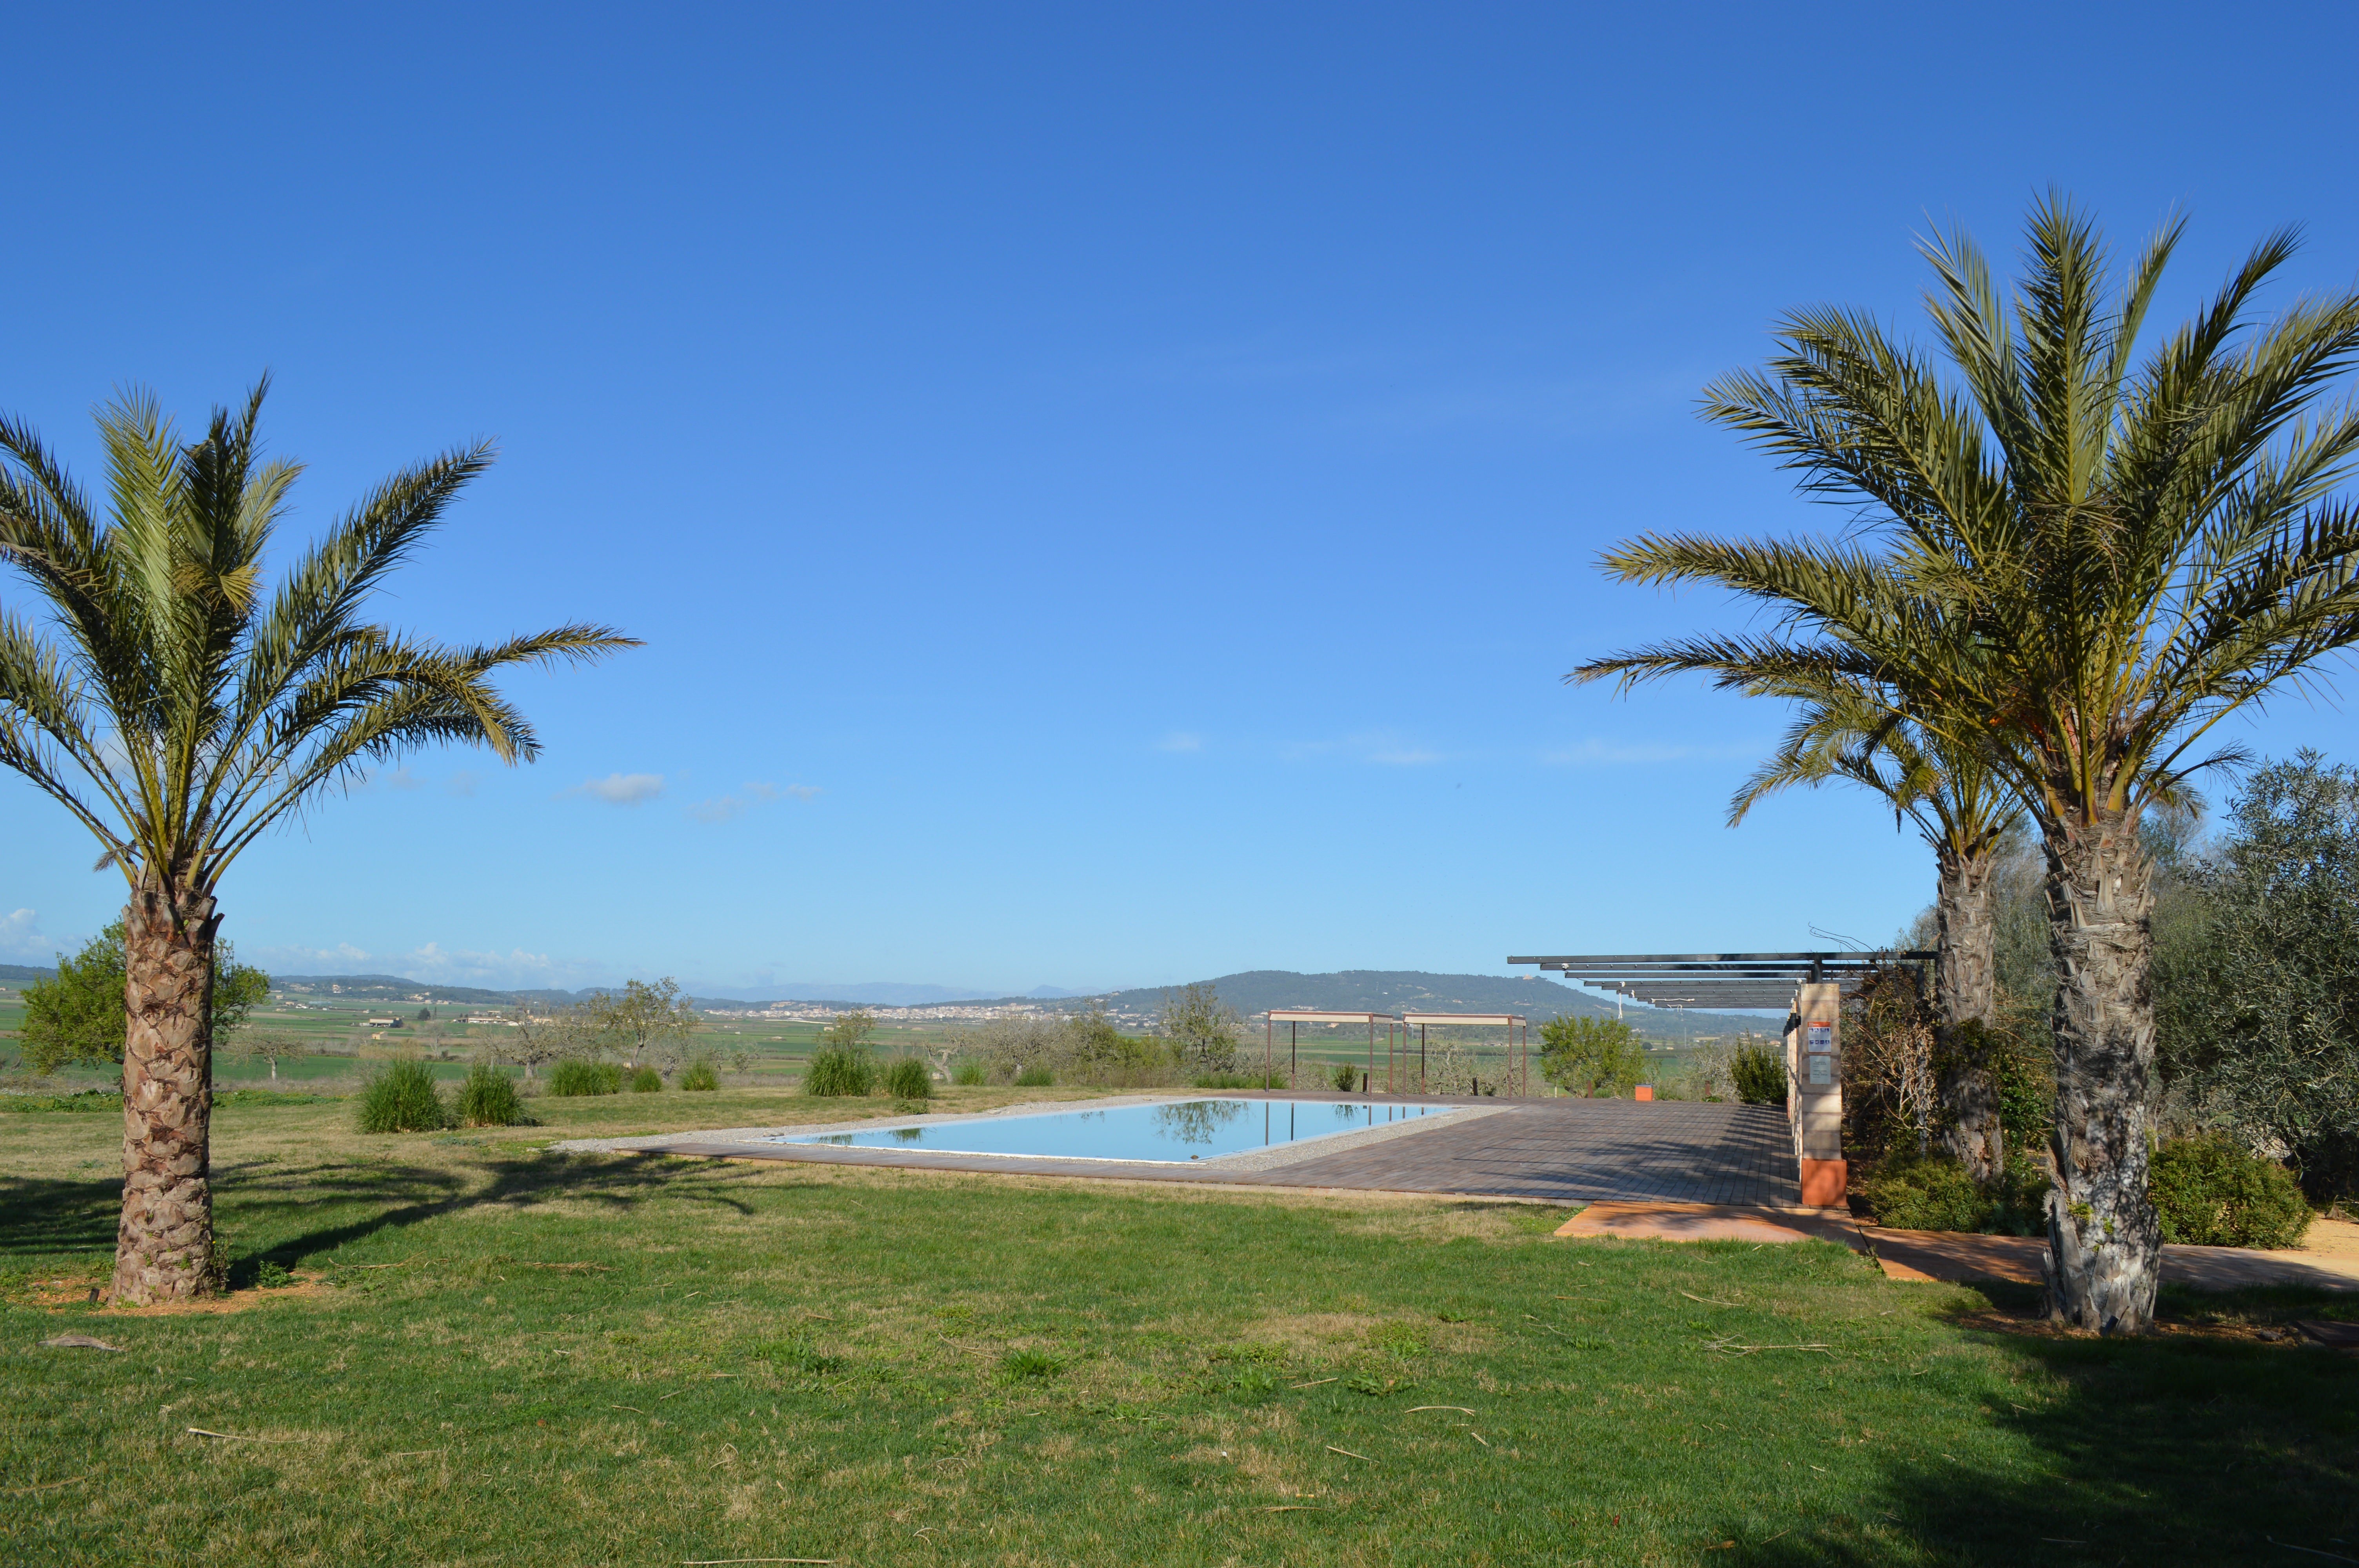
beach, landscape, sea, coast, tree, grass, field, farm, villa, shore, walkway, vacation, bay, property, mallorca, estate, real estate, arecales